Craig Kelly (snowboarder)

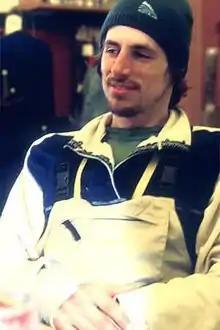

Craig Kelly (April 1, 1966 – January 20, 2003) was an American professional snowboarder.